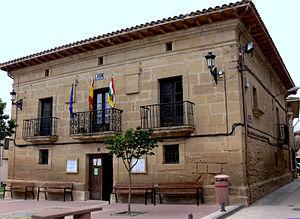
Rodezno est une commune de la communauté autonome de La Rioja, en Espagne.